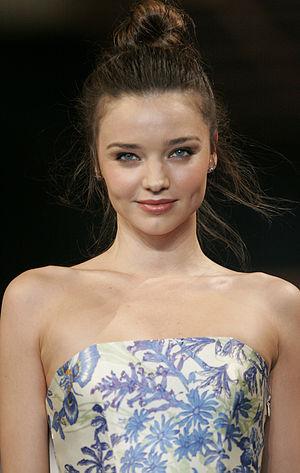
Miranda Kerr est un top-model australien, née à Sydney en Australie le 20 avril 1983.